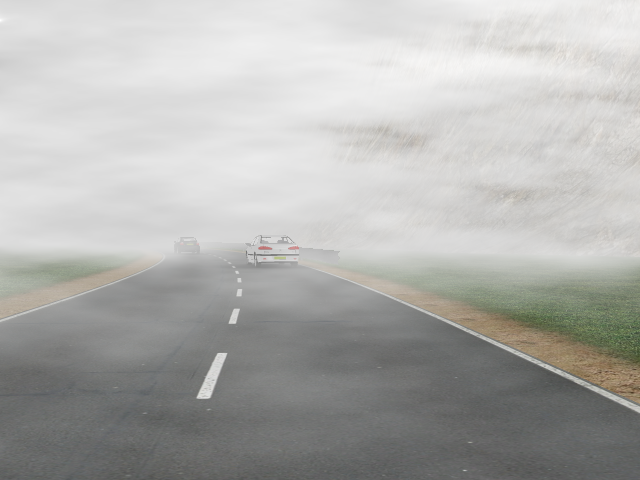
Weather: foggy or hazy